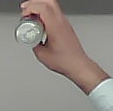
Product: redbull_energydrink